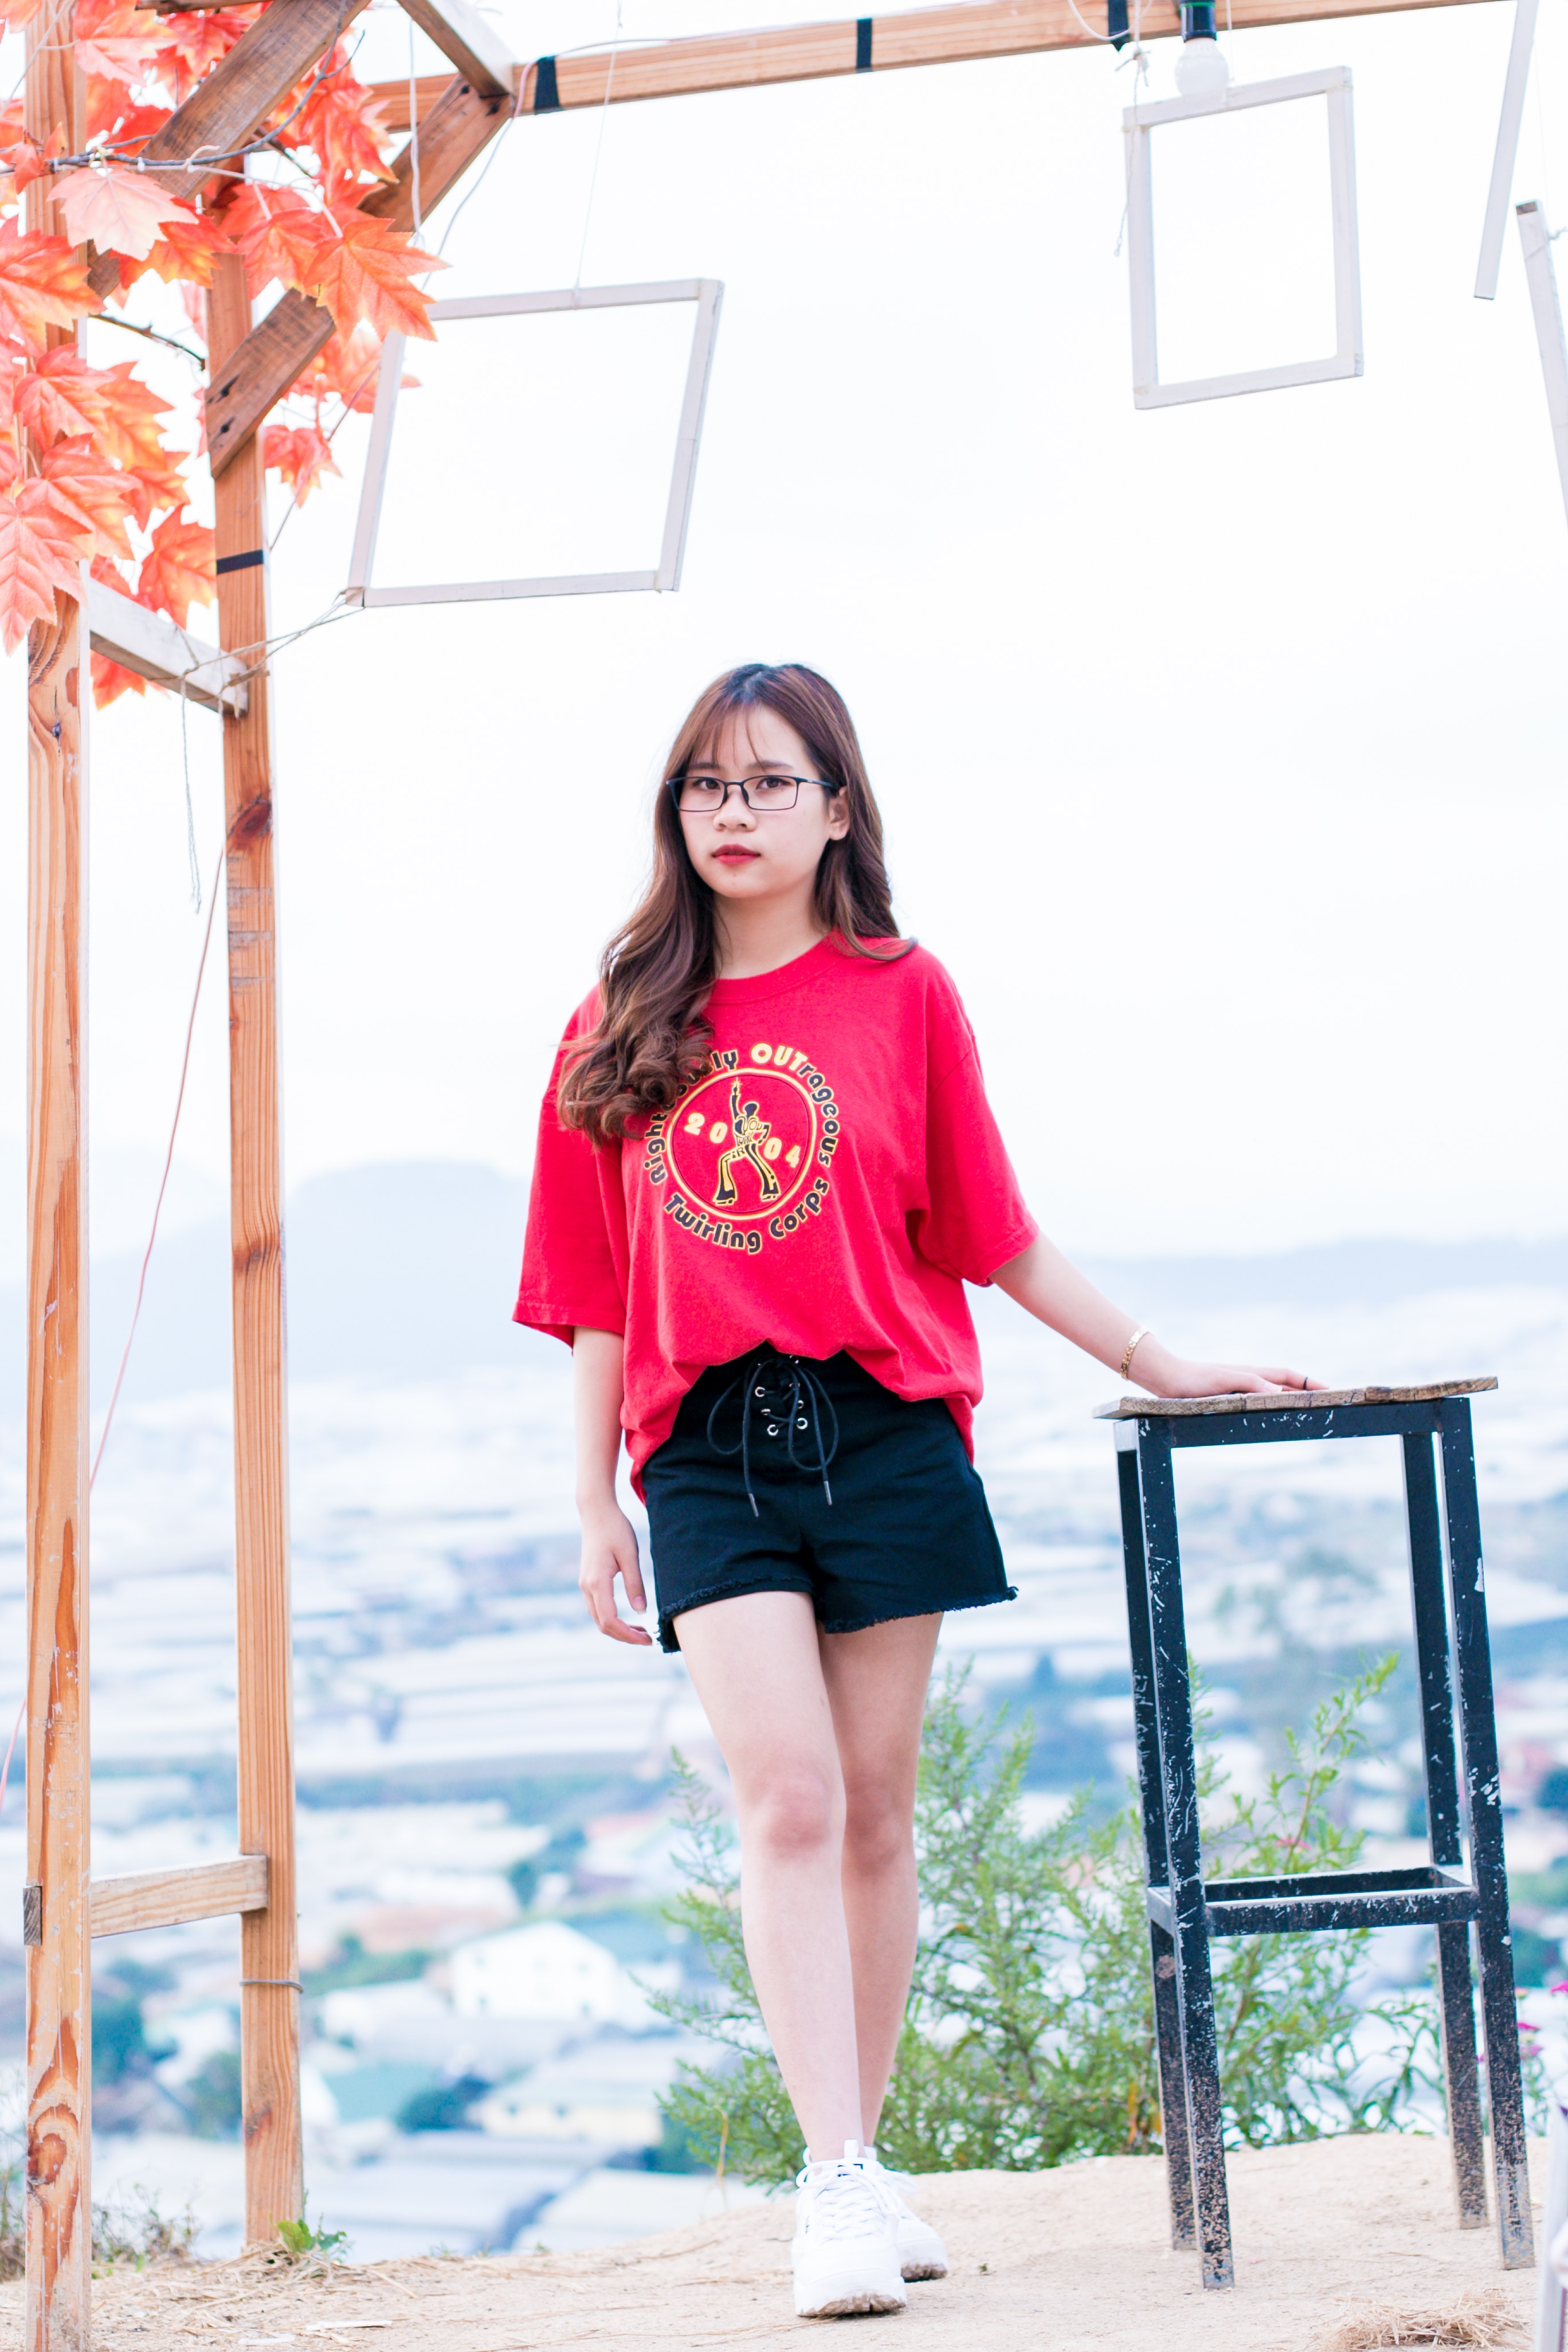
white, red, clothing, beauty, fashion, leg, yellow, shoulder, pink, waist, thigh, joint, photography, shorts, street fashion, human body, footwear, human leg, long hair, plant, t shirt, photo shoot, dress, flower, model, trunk, fashion design, vacation, knee, style, abdomen, costume, sleeve